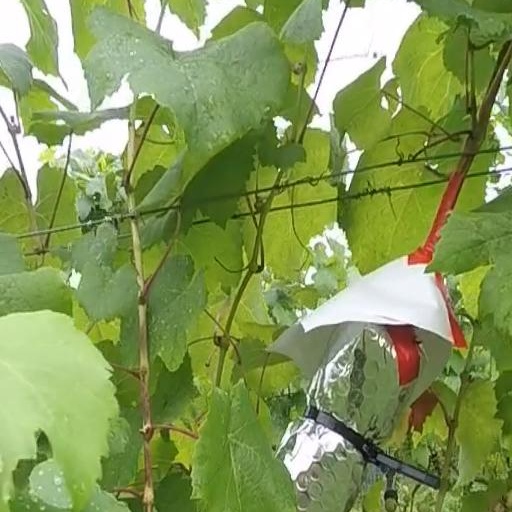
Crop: grape